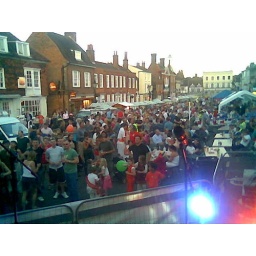
Looking out down castle street in Farnham while playing a show as part of the town Carnival.